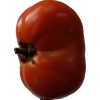
Label: tomato